Harry Everts

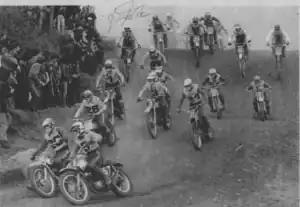
MX Spanish GP 250cc 1973 race start

Harry Everts (born 6 February 1952) is a Belgian former professional motocross racer. He competed in the Motocross World Championships from 1971 to 1983. Everts is notable for being a four-time FIM motocross world champion. In 2013, he was named an FIM Legend for his motorcycling achievements.